2011 Moroccan general election

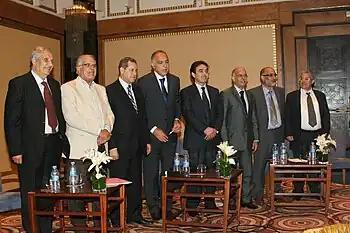
The eight leaders of the coalition for democracy

The main contestants in the election were three political formations : the moderate Islamist Justice and Development Party (PJD), headed by Salé's deputy Abdelillah Benkirane; the "Coalition for Democracy" which is an alliance headed by Morocco's current minister of finance Salaheddine Mezouar; and the "Koutla" alliance of the incumbent prime minister Abbas El Fassi